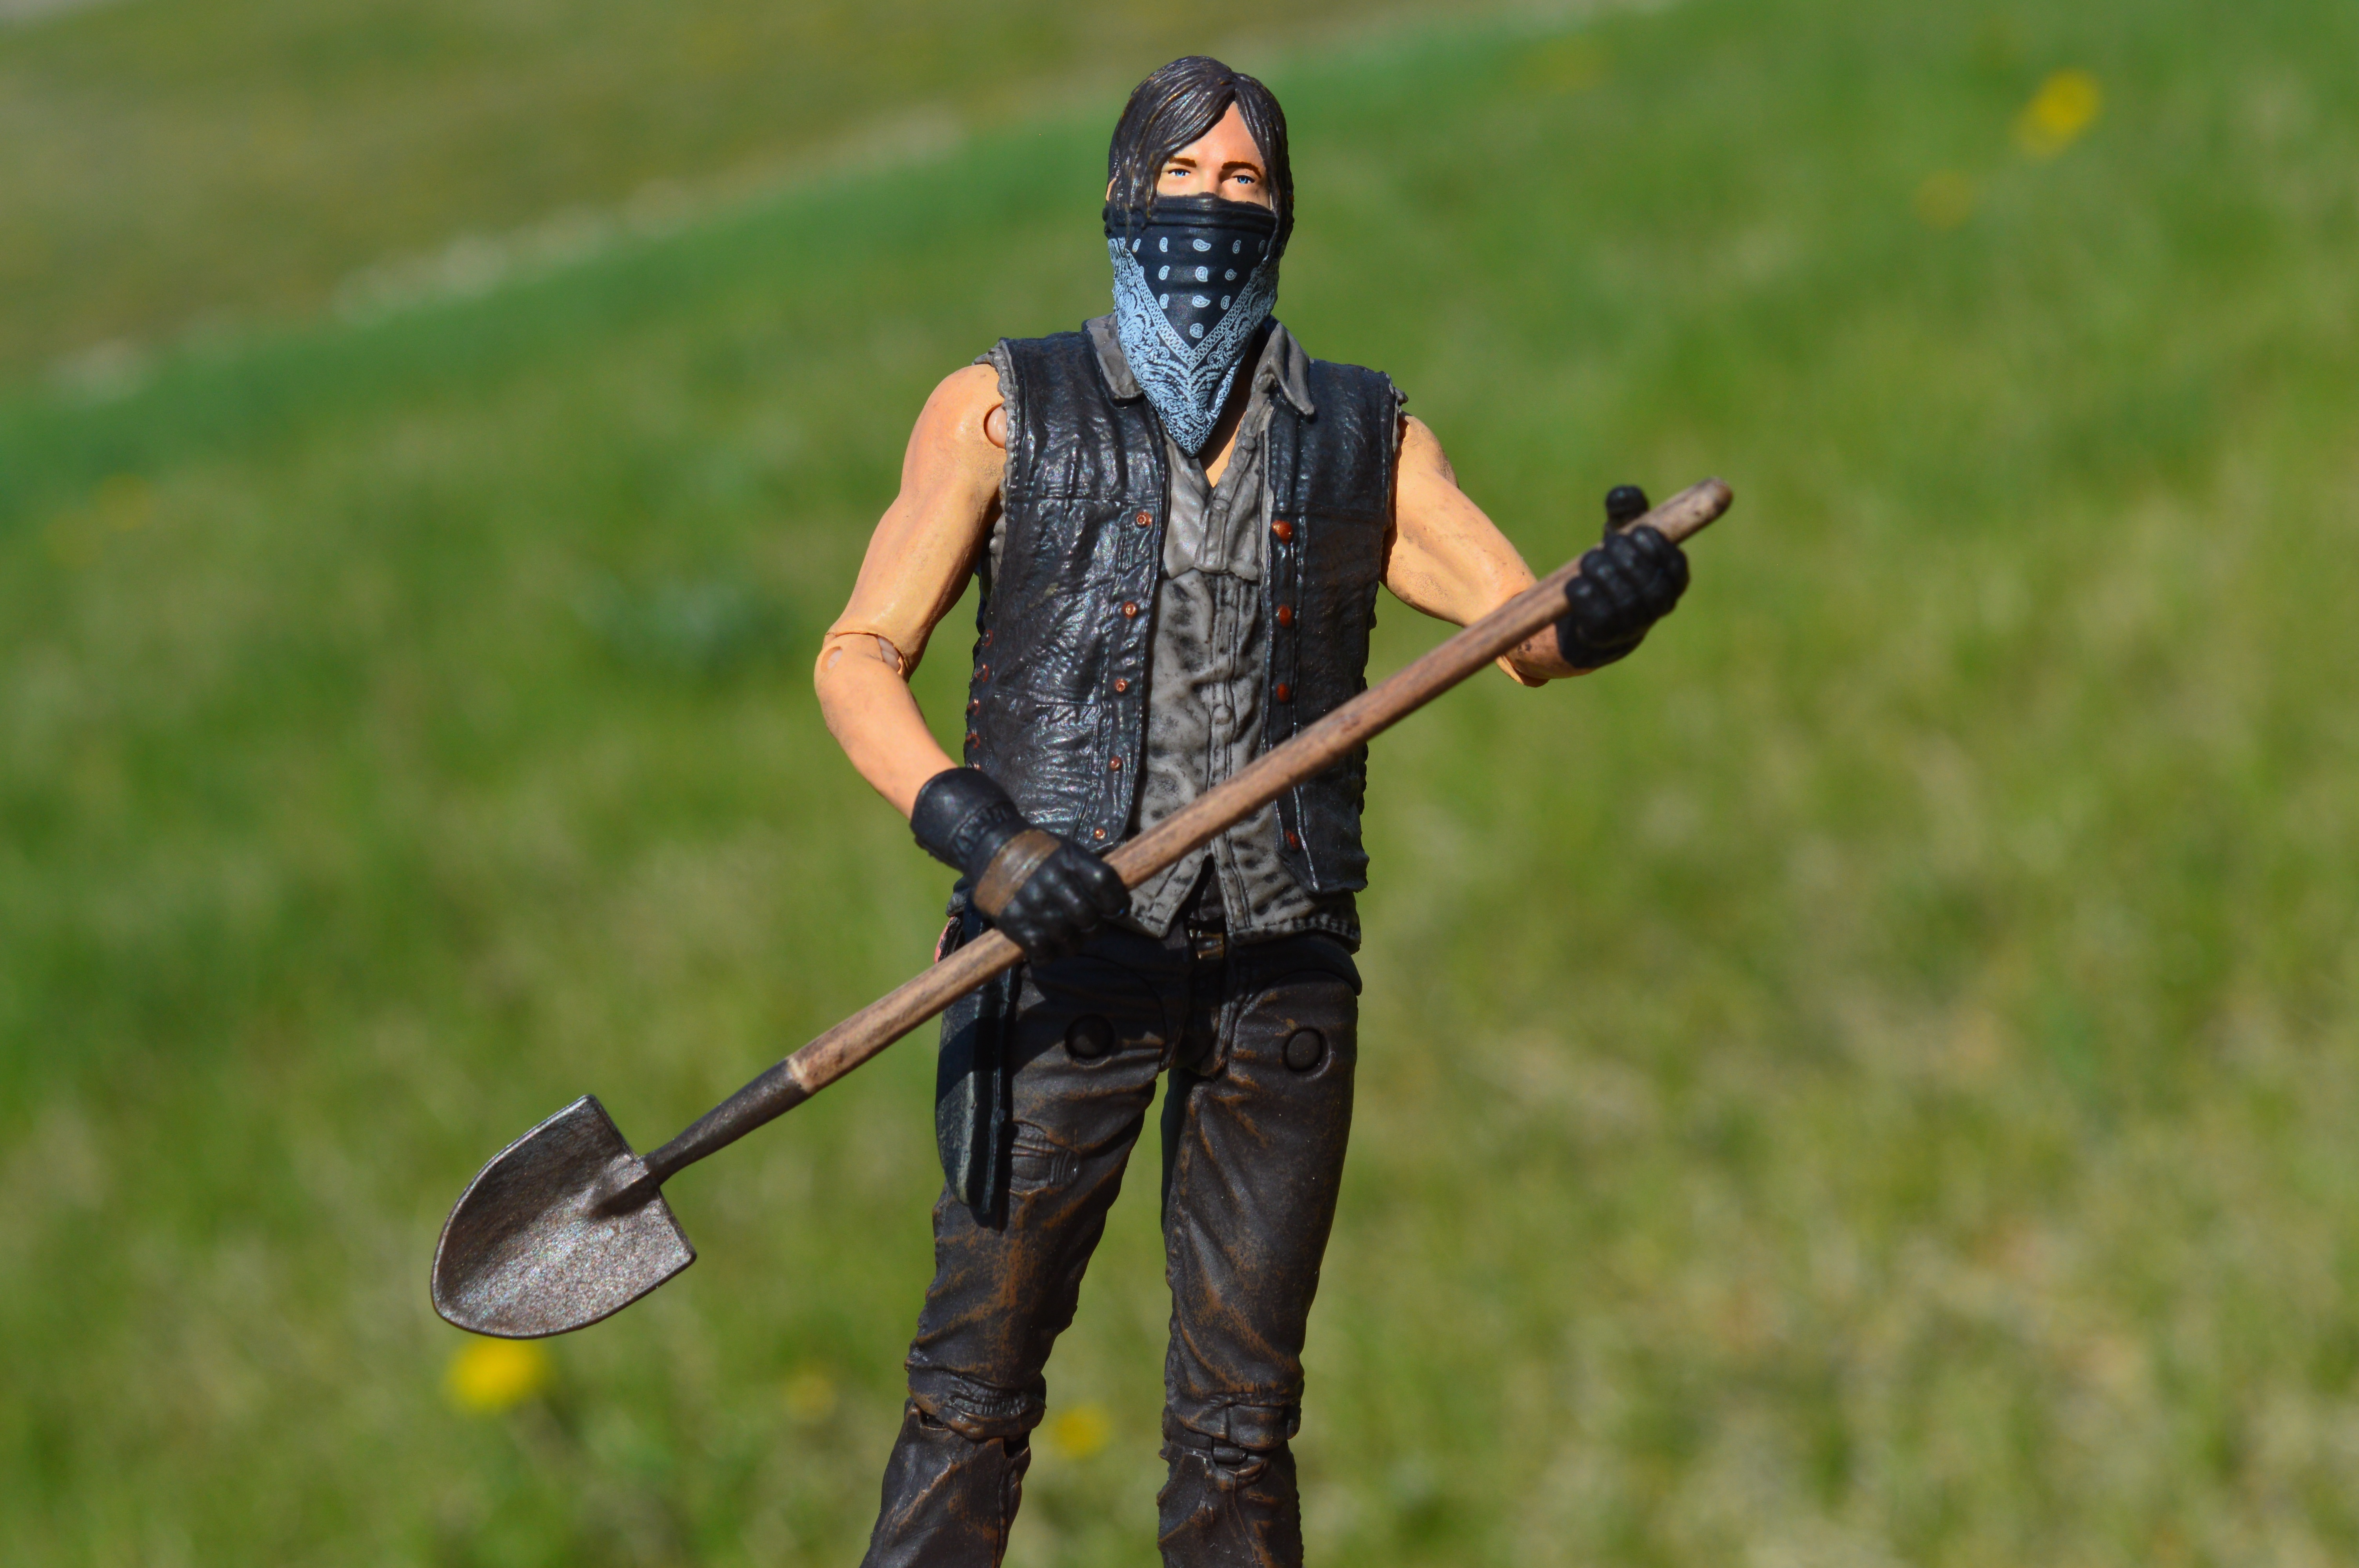
man, lawn, male, television, tv, sports, action figure, shovel, daryl dixon, the walking dead, gravedigger, shovelling, animal sports